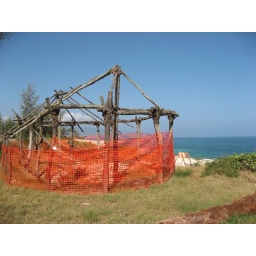
View towards ocean used in many shots when Charlie and Eko were building it